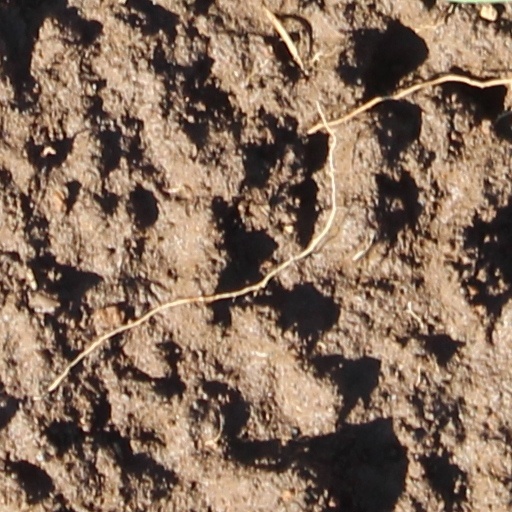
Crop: wheat